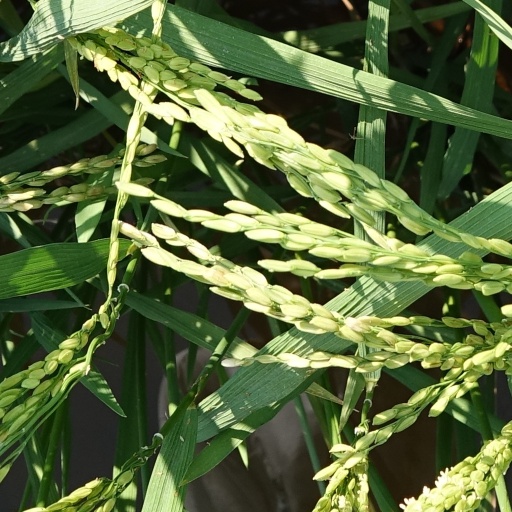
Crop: rice